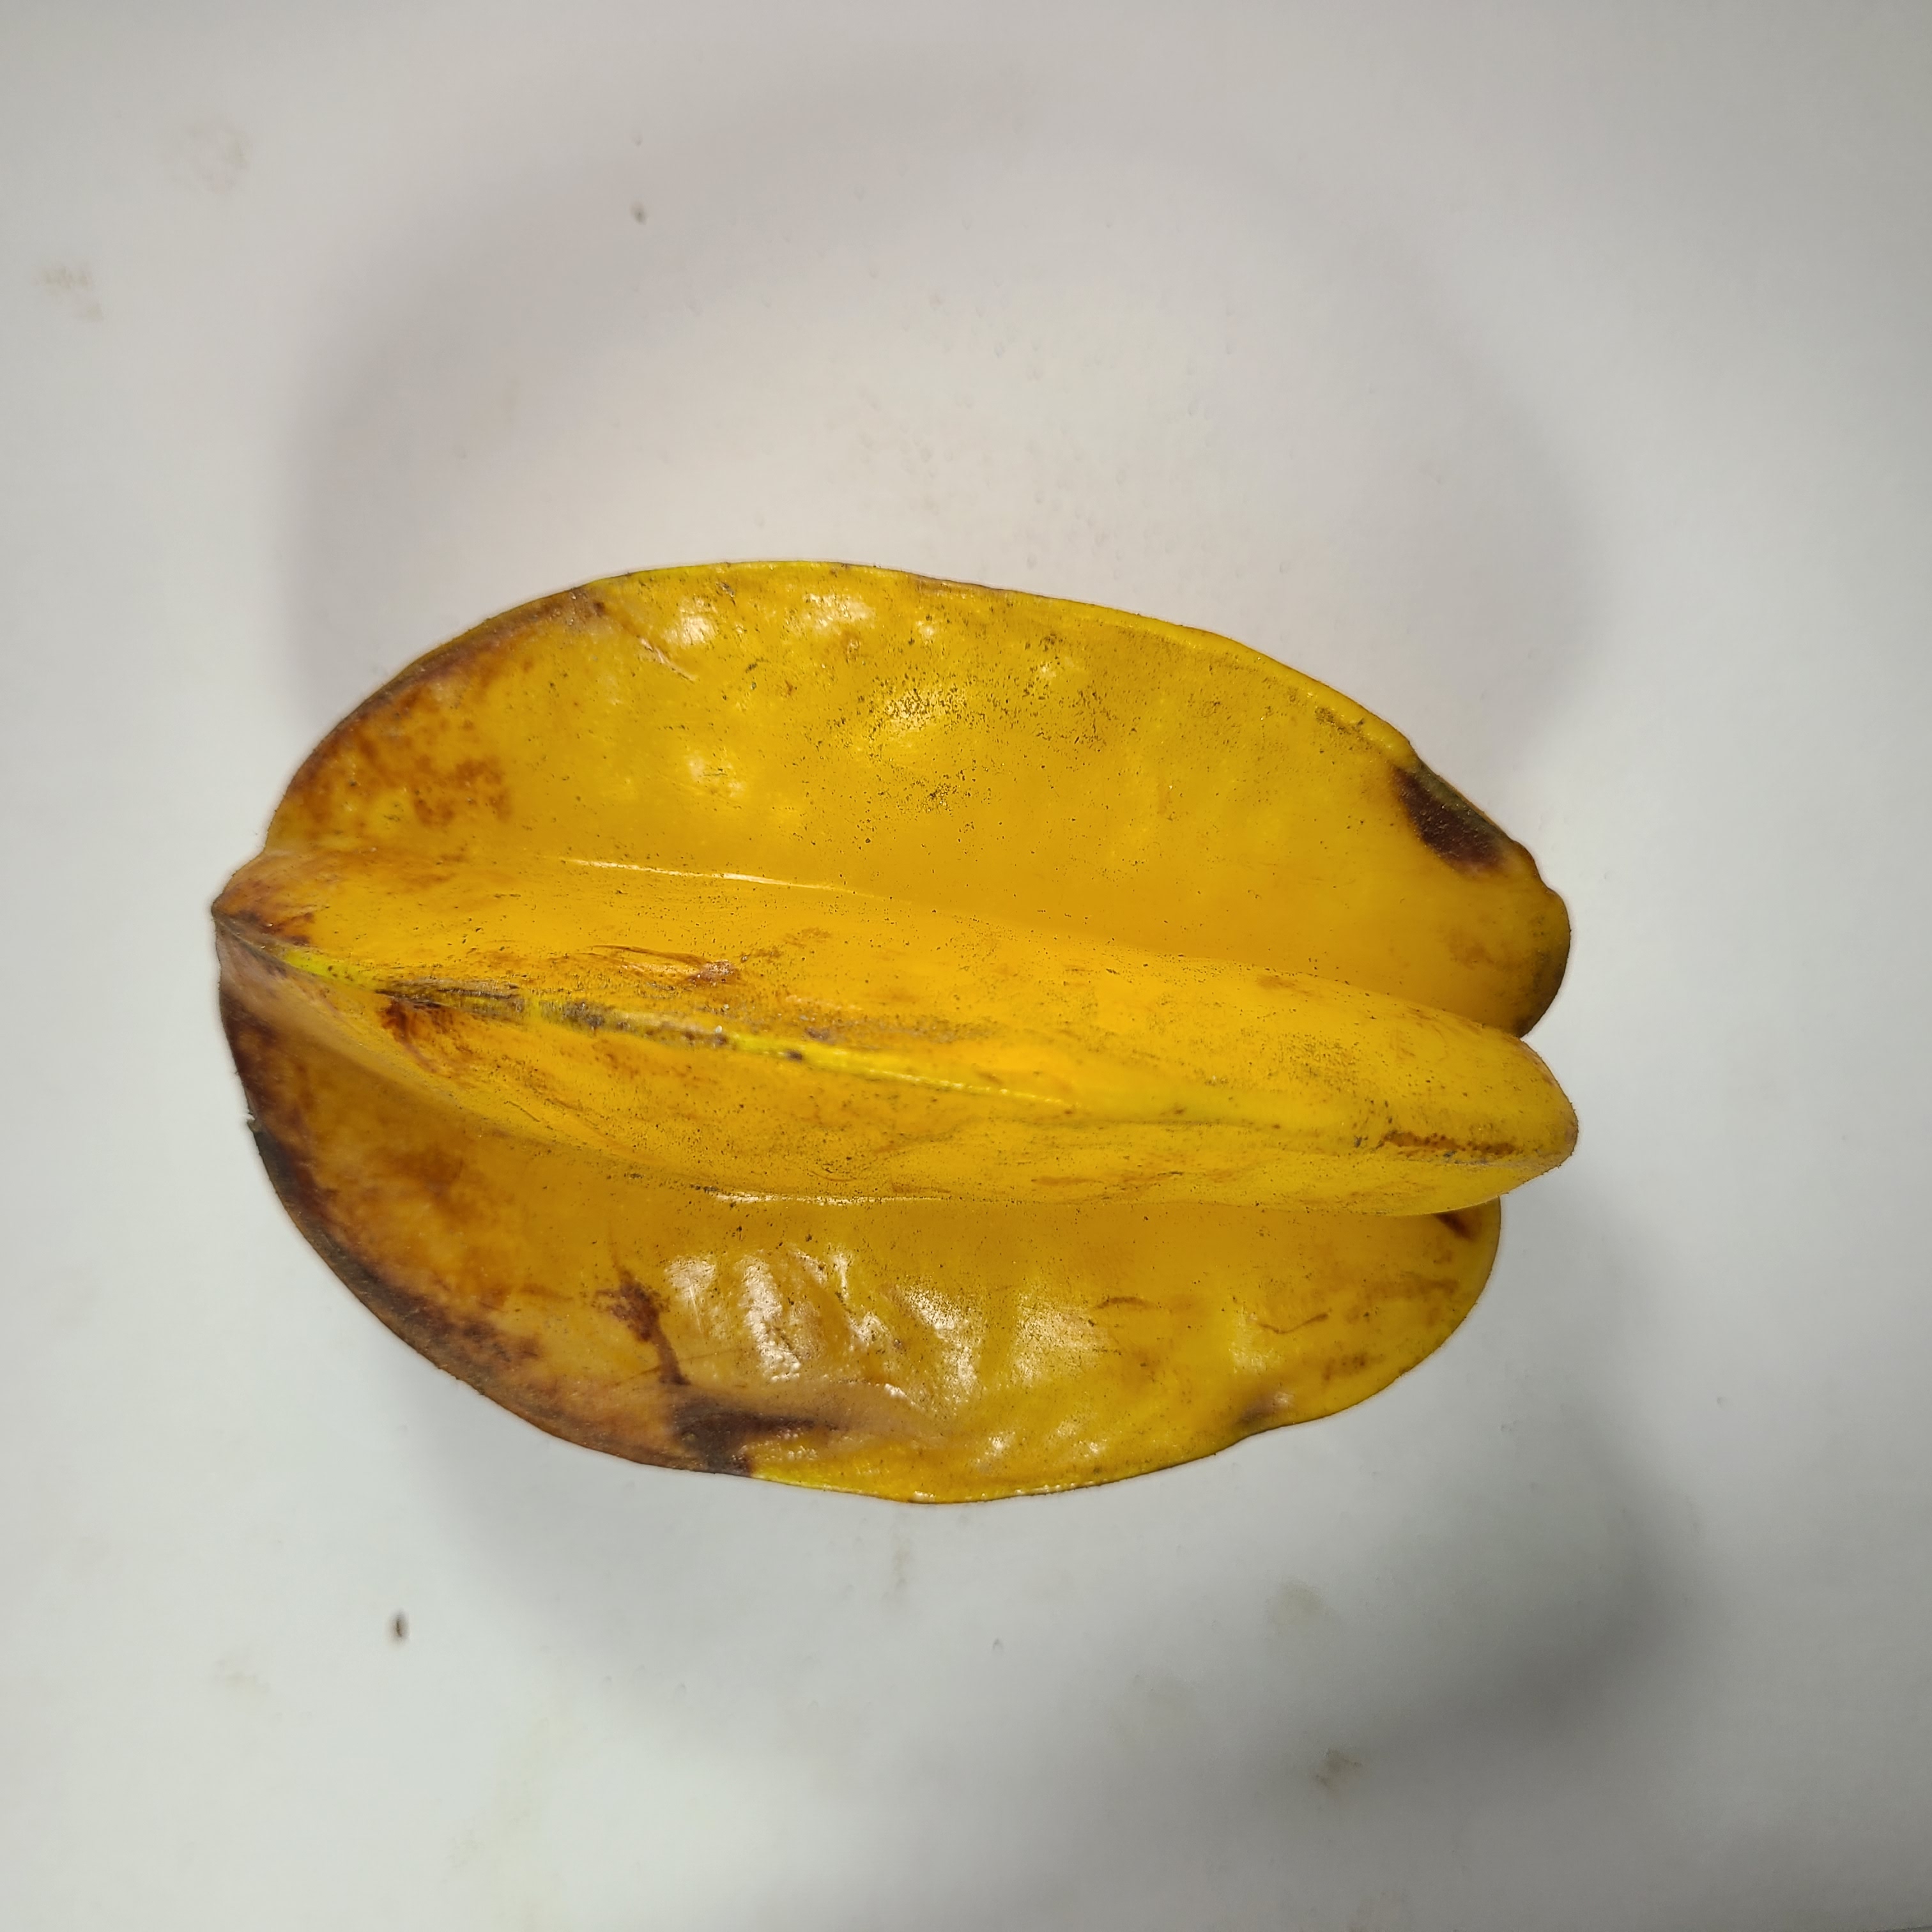
Label: Unhealthy Fruits